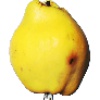
Label: quince